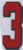
Number: 3